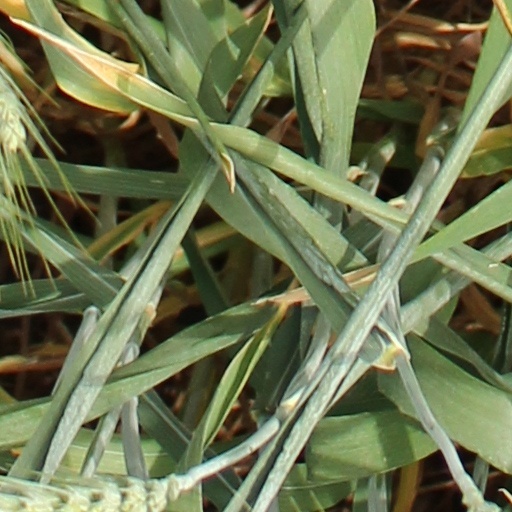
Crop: wheat